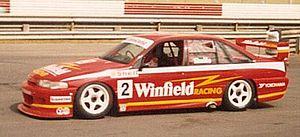
Mark Stephen Skaife, né le 3 avril 1967 à Gosford est un pilote australien. Il est cinq fois vainqueur du championnat australien de voiture de tourisme, le V8 Supercars. Il a remporté six fois la plus prestigieuse course australienne, les 1 000 km de Bathurst. Le 29 octobre 2008, il a annoncé son retrait partiel du championnat, ne participant plus qu'aux courses d'endurance, dont la course de Bathurst, puis son retrait définitif à l'issue de la saison 2011.